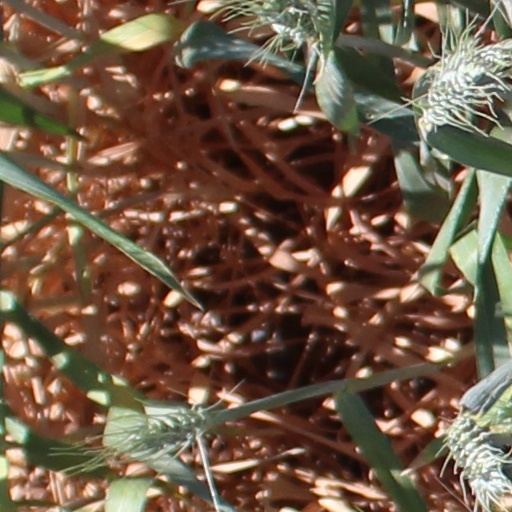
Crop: wheat